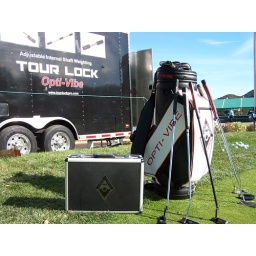
Tour Lock Opti-Vibe tour bag with an optimization kit and the Tour Lock Opti-Vibe tour van in the back ground